Trout Lake (Colorado)

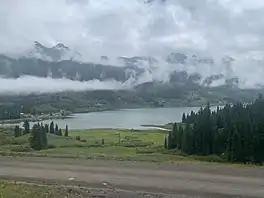
Looking southeast towards Trout Lake with Yellow Mountain in view

Trout Lake is a lake located in southeast San Miguel County, Colorado, in Uncompahgre National Forest. Trout Lake is a 15-minute drive from Ophir via Colorado State Highway 145 and a 20-minute drive from Telluride.